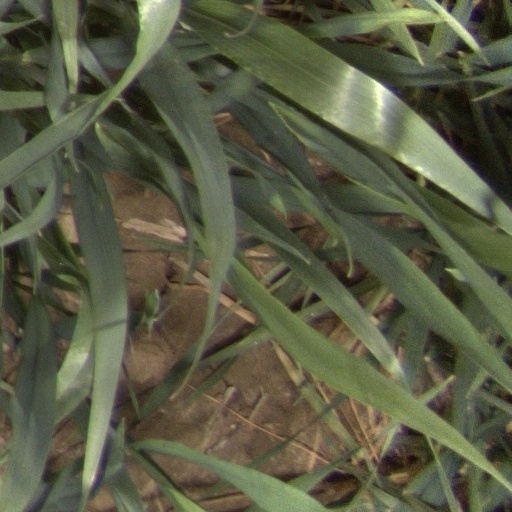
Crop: wheat